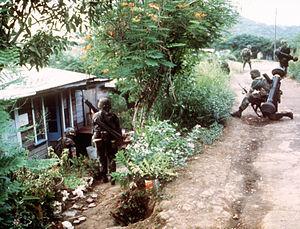
Le M47 Dragon, connu aussi sous la désignation de FGM-77, fut le premier missile antichar, transportable et mis en œuvre par un seul homme. Son nom a été donné suite aux séries d'étincelles et de crépitements émis par la trentaine de mini-moteurs fusée propulsant le missile. Il a été remplacé au milieu des années 1990 par le FGM-148 Javelin après vingt années de service.